Alfred Dillon

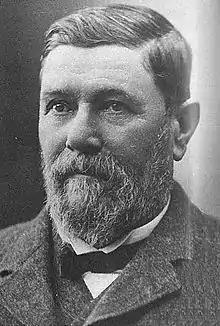

Alfred Dillon (1841 – 13 November 1915) was a Liberal Party Member of Parliament in New Zealand. Historian David Hamer remarked that Dillon was the prime example of a "Seddonian" Liberal politician, due to humble, rustic background and appeal as a "man of the people".